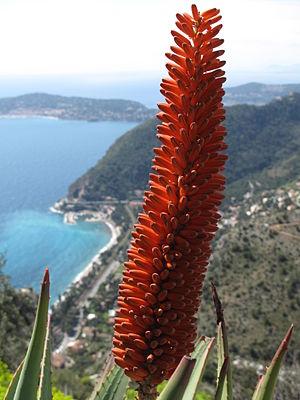
Aloes arborescens au jardin botanique d'Eze-sur-mer (France)